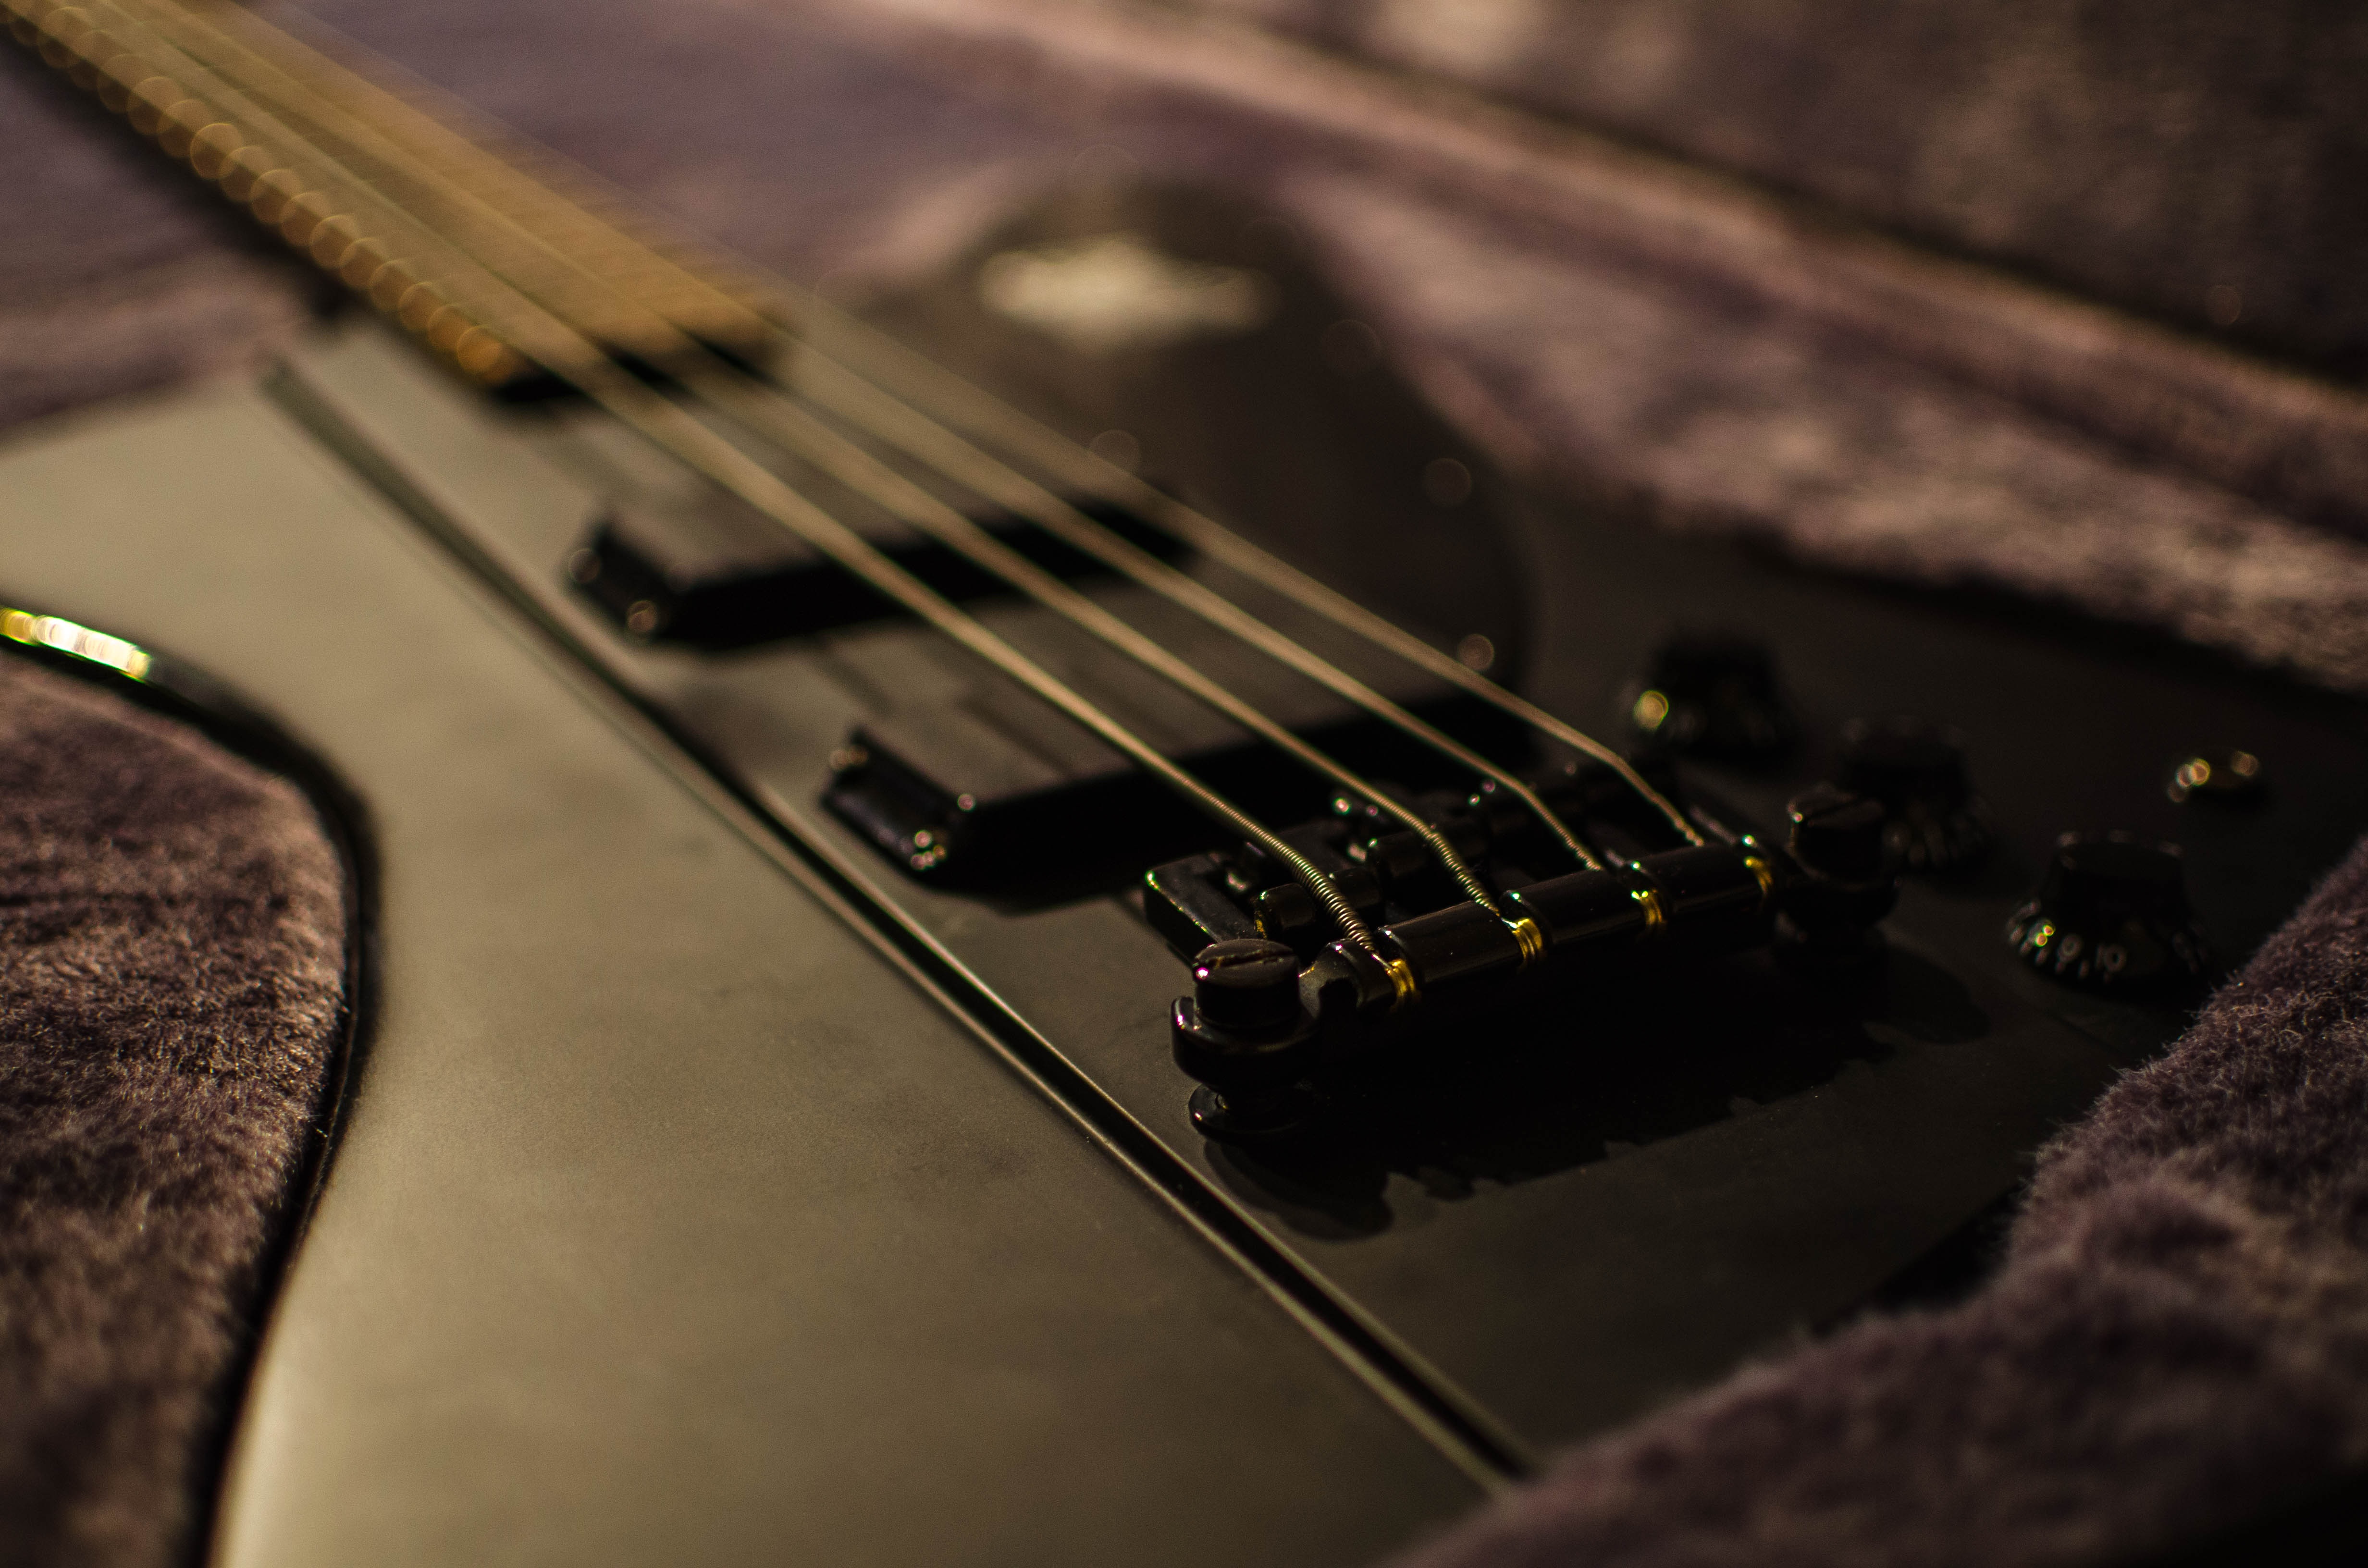
rock, music, guitar, acoustic guitar, instrument, electric guitar, musical instrument, stringed instrument, close up, bass, pickup, strings, thunderbird, bass guitar, rock music, electrically, epiphone, gibson, e bass, string instrument, plucked string instruments, slide guitar